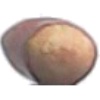
Label: Hazelnut 1